Scooby-Doo! Adventures: The Mystery Map

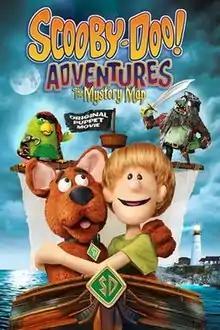
iTunes cover

Scooby-Doo! Adventures: The Mystery Map is a 2013 American animated puppet comedy mystery film, and is the twentieth installment in the Scooby-Doo direct-to-video series. It premiered on July 21, 2013, at San Diego Comic-Con, and was released on July 23, 2013, as a digital download and as a Walmart-exclusive DVD. It was released everywhere on DVD on February 11, 2014.